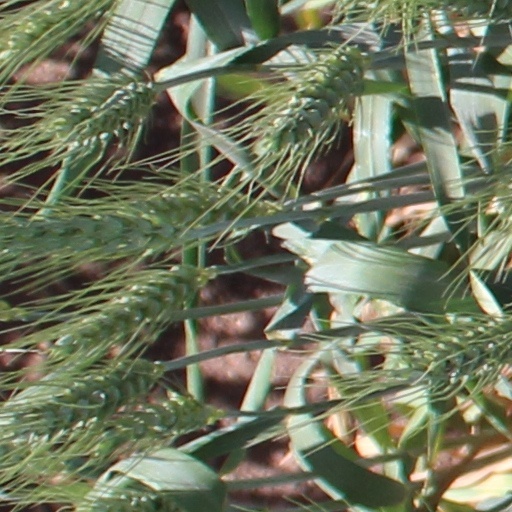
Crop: wheat